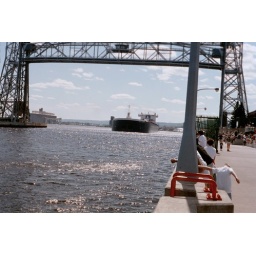
10413_38 1,000 footer leaving Duluth, MN. via the Duluth ship canal under the aerial lift bridge